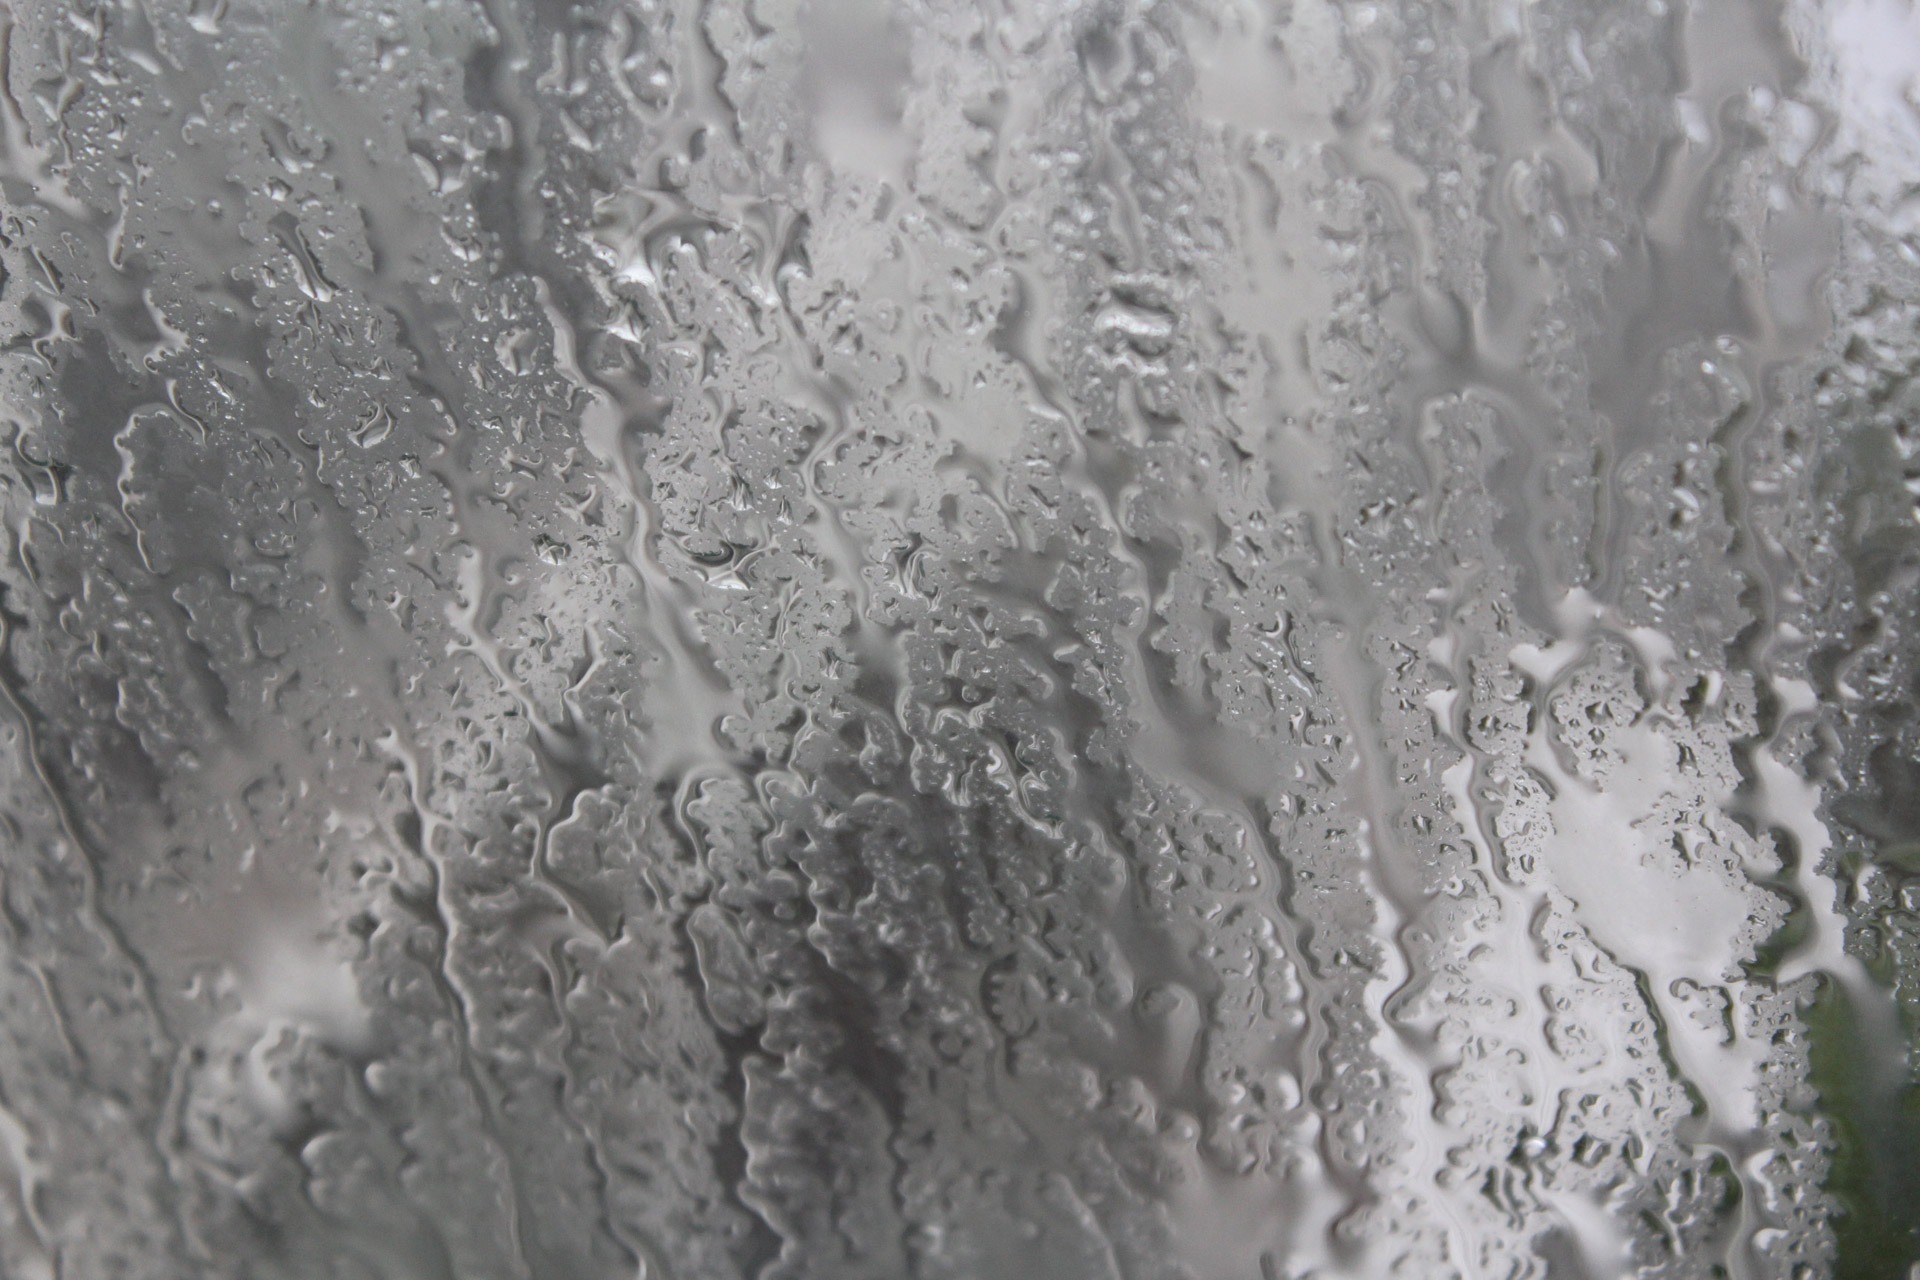
water, snow, photography, frost, ice, splash, weather, background, droplets, raindrops, drops, blizzard, crystal, freezing, geological phenomenon, winter storm, rain and snow mixed, spat